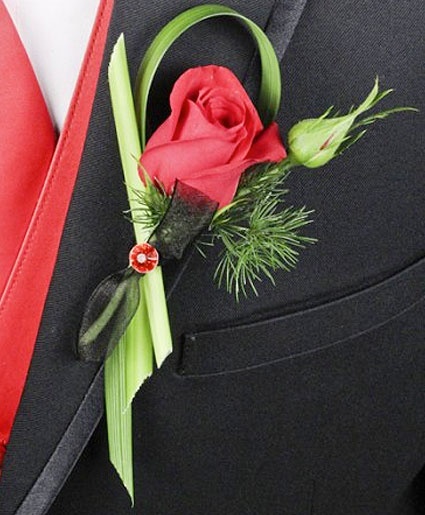
PUTTING ON THE RITZ RED PROM BOUTONNIERE
To order, please give us a call. Local: (770) 664-6111 Tollfree: (770) 664-6190 Includes: Red Spray Rose Bud, Red Spray Rose Bloom, Lily Grass, Sprig Ming Fern, Red Diamante Pin, Black Sheer Ribbon.
Category: Arts & Entertainment > Party & Celebration > Gift Giving > Corsages & Boutonnières